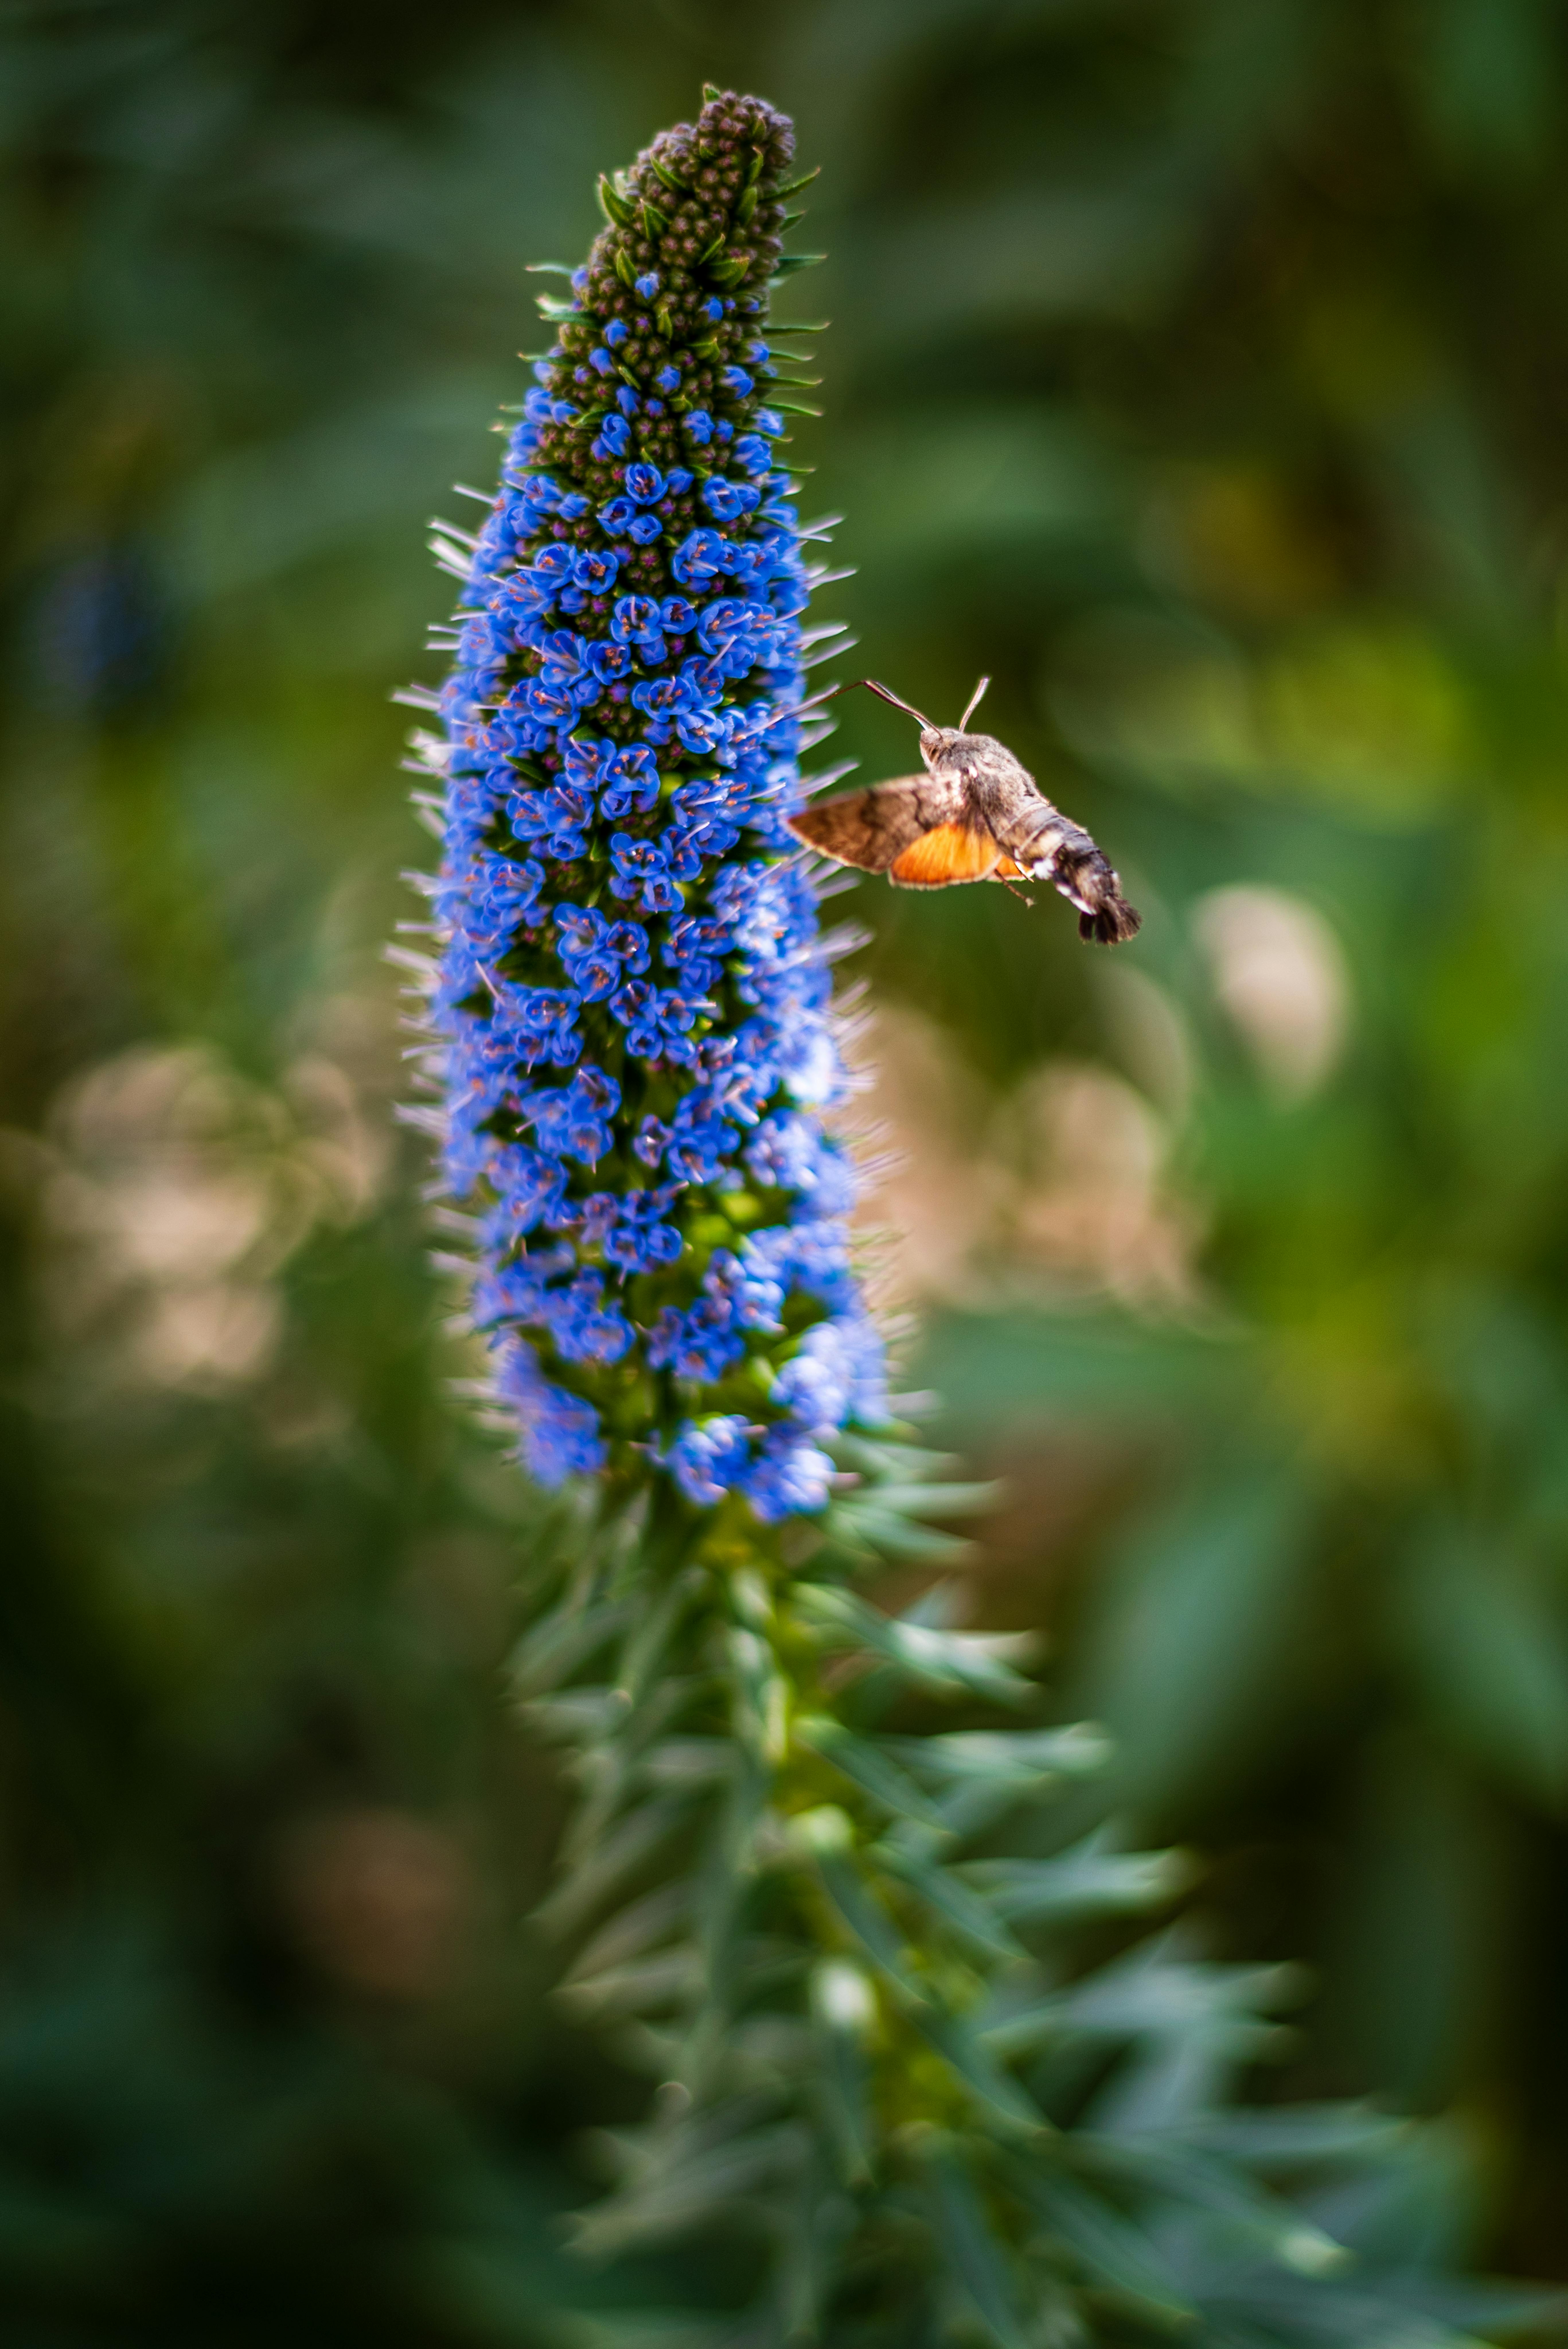
natural, flower, plants, yellow, petal, Pride of Madeira, close up, flowering plant, insect, wildflower, pollinator, arthropod, herbaceous plant, macro photography, pest, pollen, Hymenopterans, Borages, perennial plant, Broomrapes, butterfly bush, honey bee, lupine, Forb